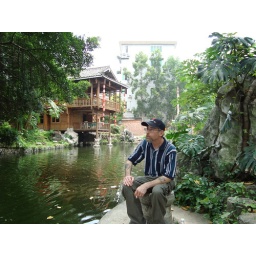
At the Nanning Museum. This building is a recreation of the houses certain ethnic groops in the mountains live in.